Junior Seau Pier Amphitheatre

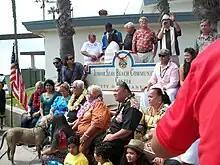
Elected officials and Seau's family surround the placard designating the Junior Seau Beach Community Center at its unveiling on July 7, 2012

On May 16, 2012, the Oceanside City Council voted to name the amphitheatre, as well as its beach community center, in honor of Junior Seau. Seau was an Oceanside native of Samoan descent. He graduated from Oceanside High School and played professional football for the hometown San Diego Chargers for 13 seasons. He committed suicide at his home in Oceanside on May 2, 2012. Seau used to lead children through a weekly exercise routine at the amphitheater. The complex is just a few blocks from Seau's home.